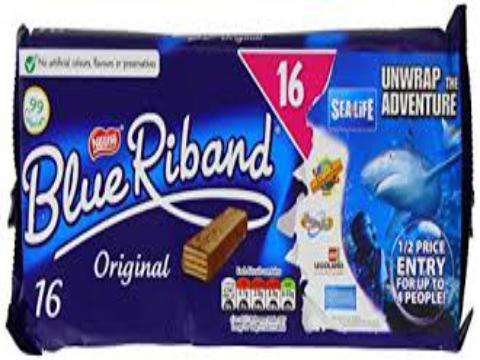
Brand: Blue Riband
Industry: Food